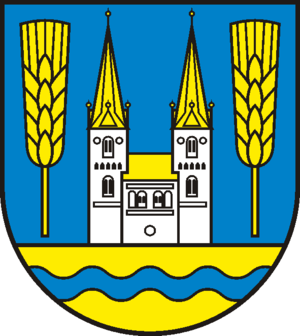
Jerichow
Coat of arms of Jerichow
Jerichow er en by i landkreis Jerichower Land som har navn efter den. Jerichow ligger i den tyske delstat Sachsen-Anhalt, på den højre bred af Elben, nordvest for Genthin. Til Jerichow hører landsbyerne Kleinmangelsdorf, Klietznick, Mangelsdorf og Steinitz.